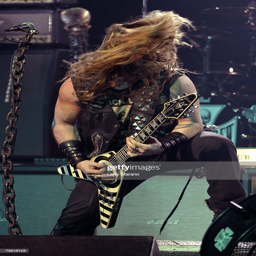
hard rock artist performs live .